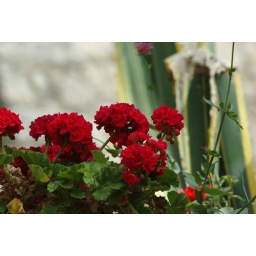
One of the ever-present window boxes in France.